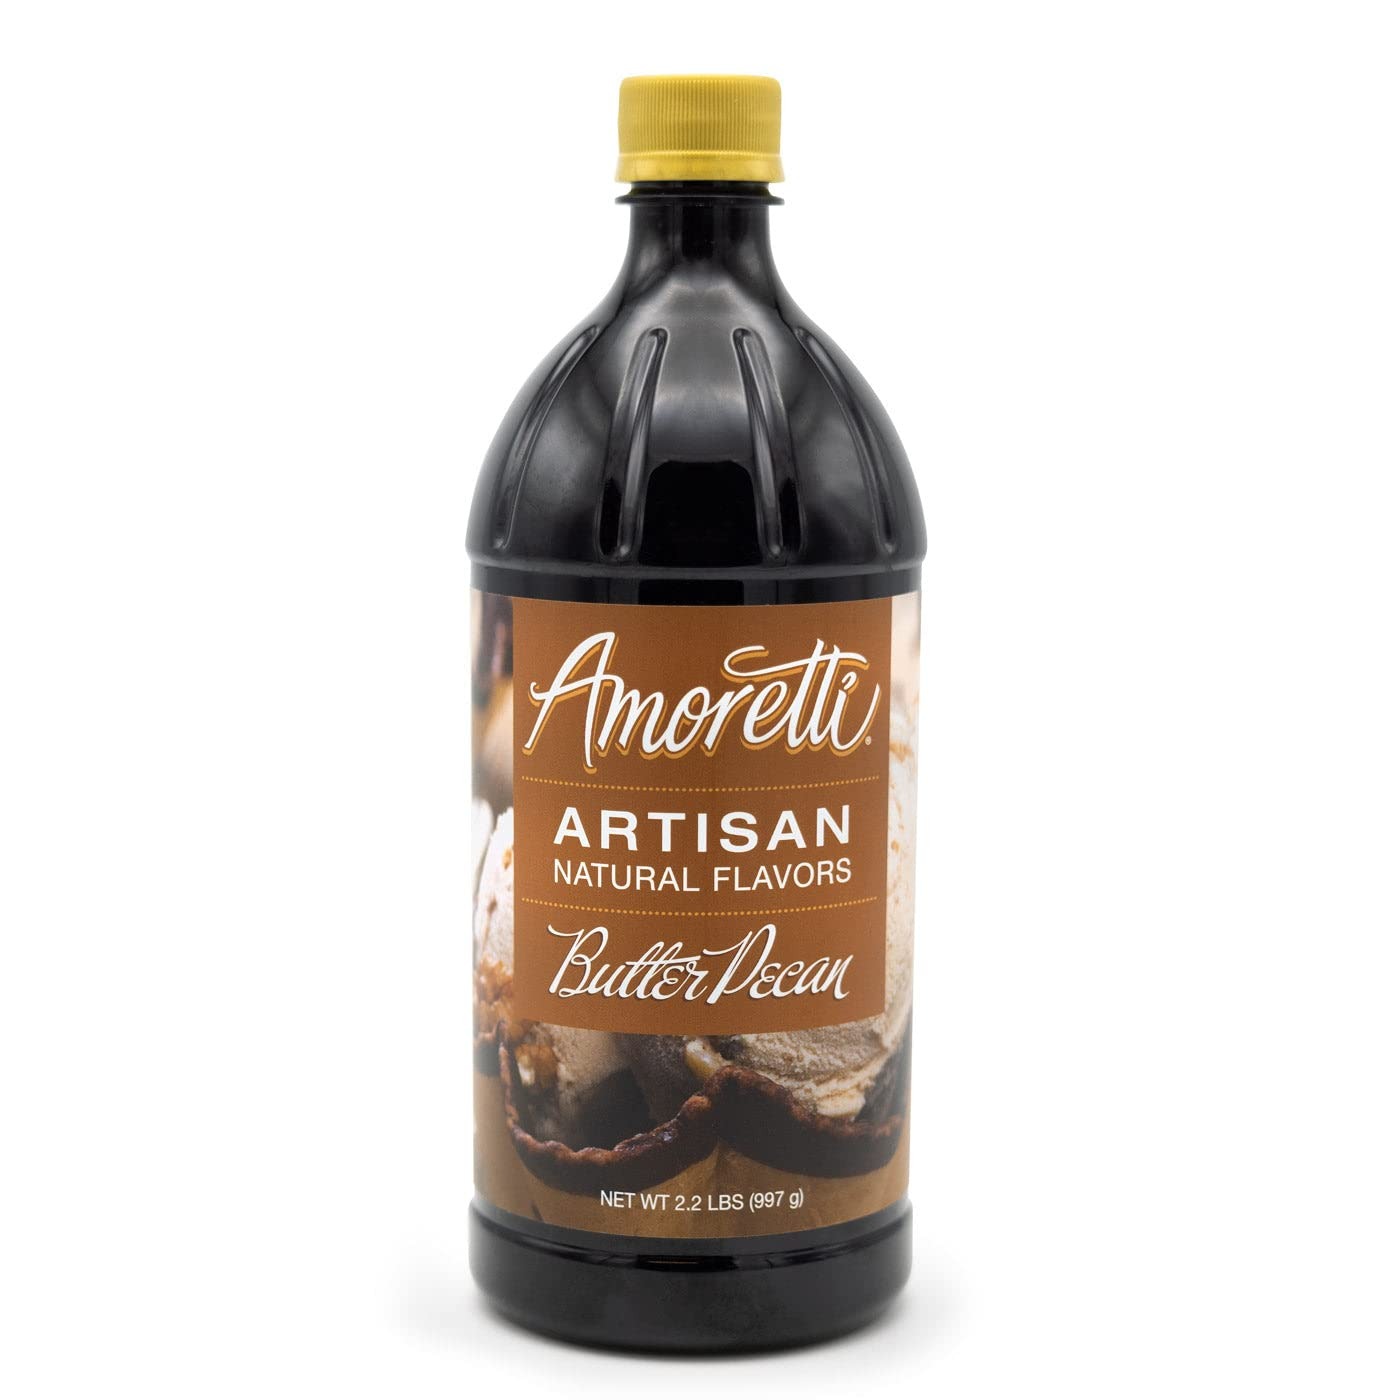
Item Name: Amoretti - Natural Butter Pecan Artisan Flavor Paste 2.2 lbs - Use In Pastry, Savory, Brewing & Ice Cream Applications, Preservative Free, Gluten Free, No Artificial Sweeteners, Highly Concentrated
Bullet Point 1: INCREDIBLE VERSATILITY: Infuse incredible flavor into your cakes, macarons, buttercreams, frostings, ice creams, alcoholic and non-alcoholic beverages, and more with our Artisan Natural Flavors.
Bullet Point 2: SPECIFICATIONS: No artificial ingredients, preservative-free, naturally flavored, naturally sweetened, Kosher Pareve, Vegan, gluten-free, and handcrafted in Southern California.
Bullet Point 3: HIGHEST QUALITY: We use only the finest and freshest ingredients to deliver delicious natural flavors in each serving.
Bullet Point 4: SUPER CONCENTRATED: 2 oz of Artisan Natural Flavor is equivalent to 24 oz of fruit purée.
Bullet Point 5: Kosher Dairy & TTB Approved
Value: 2.2
Unit: pound

Price: 54.7